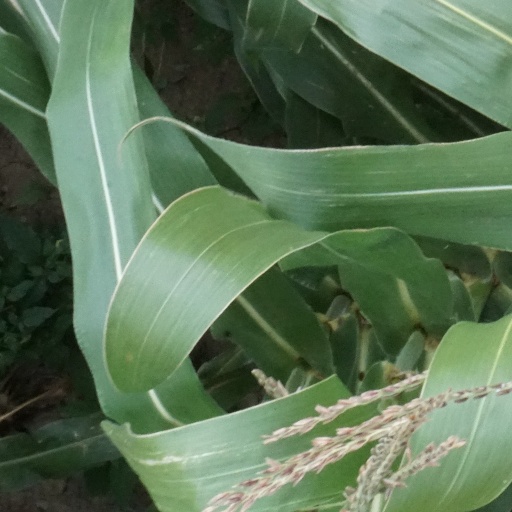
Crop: maize; corn